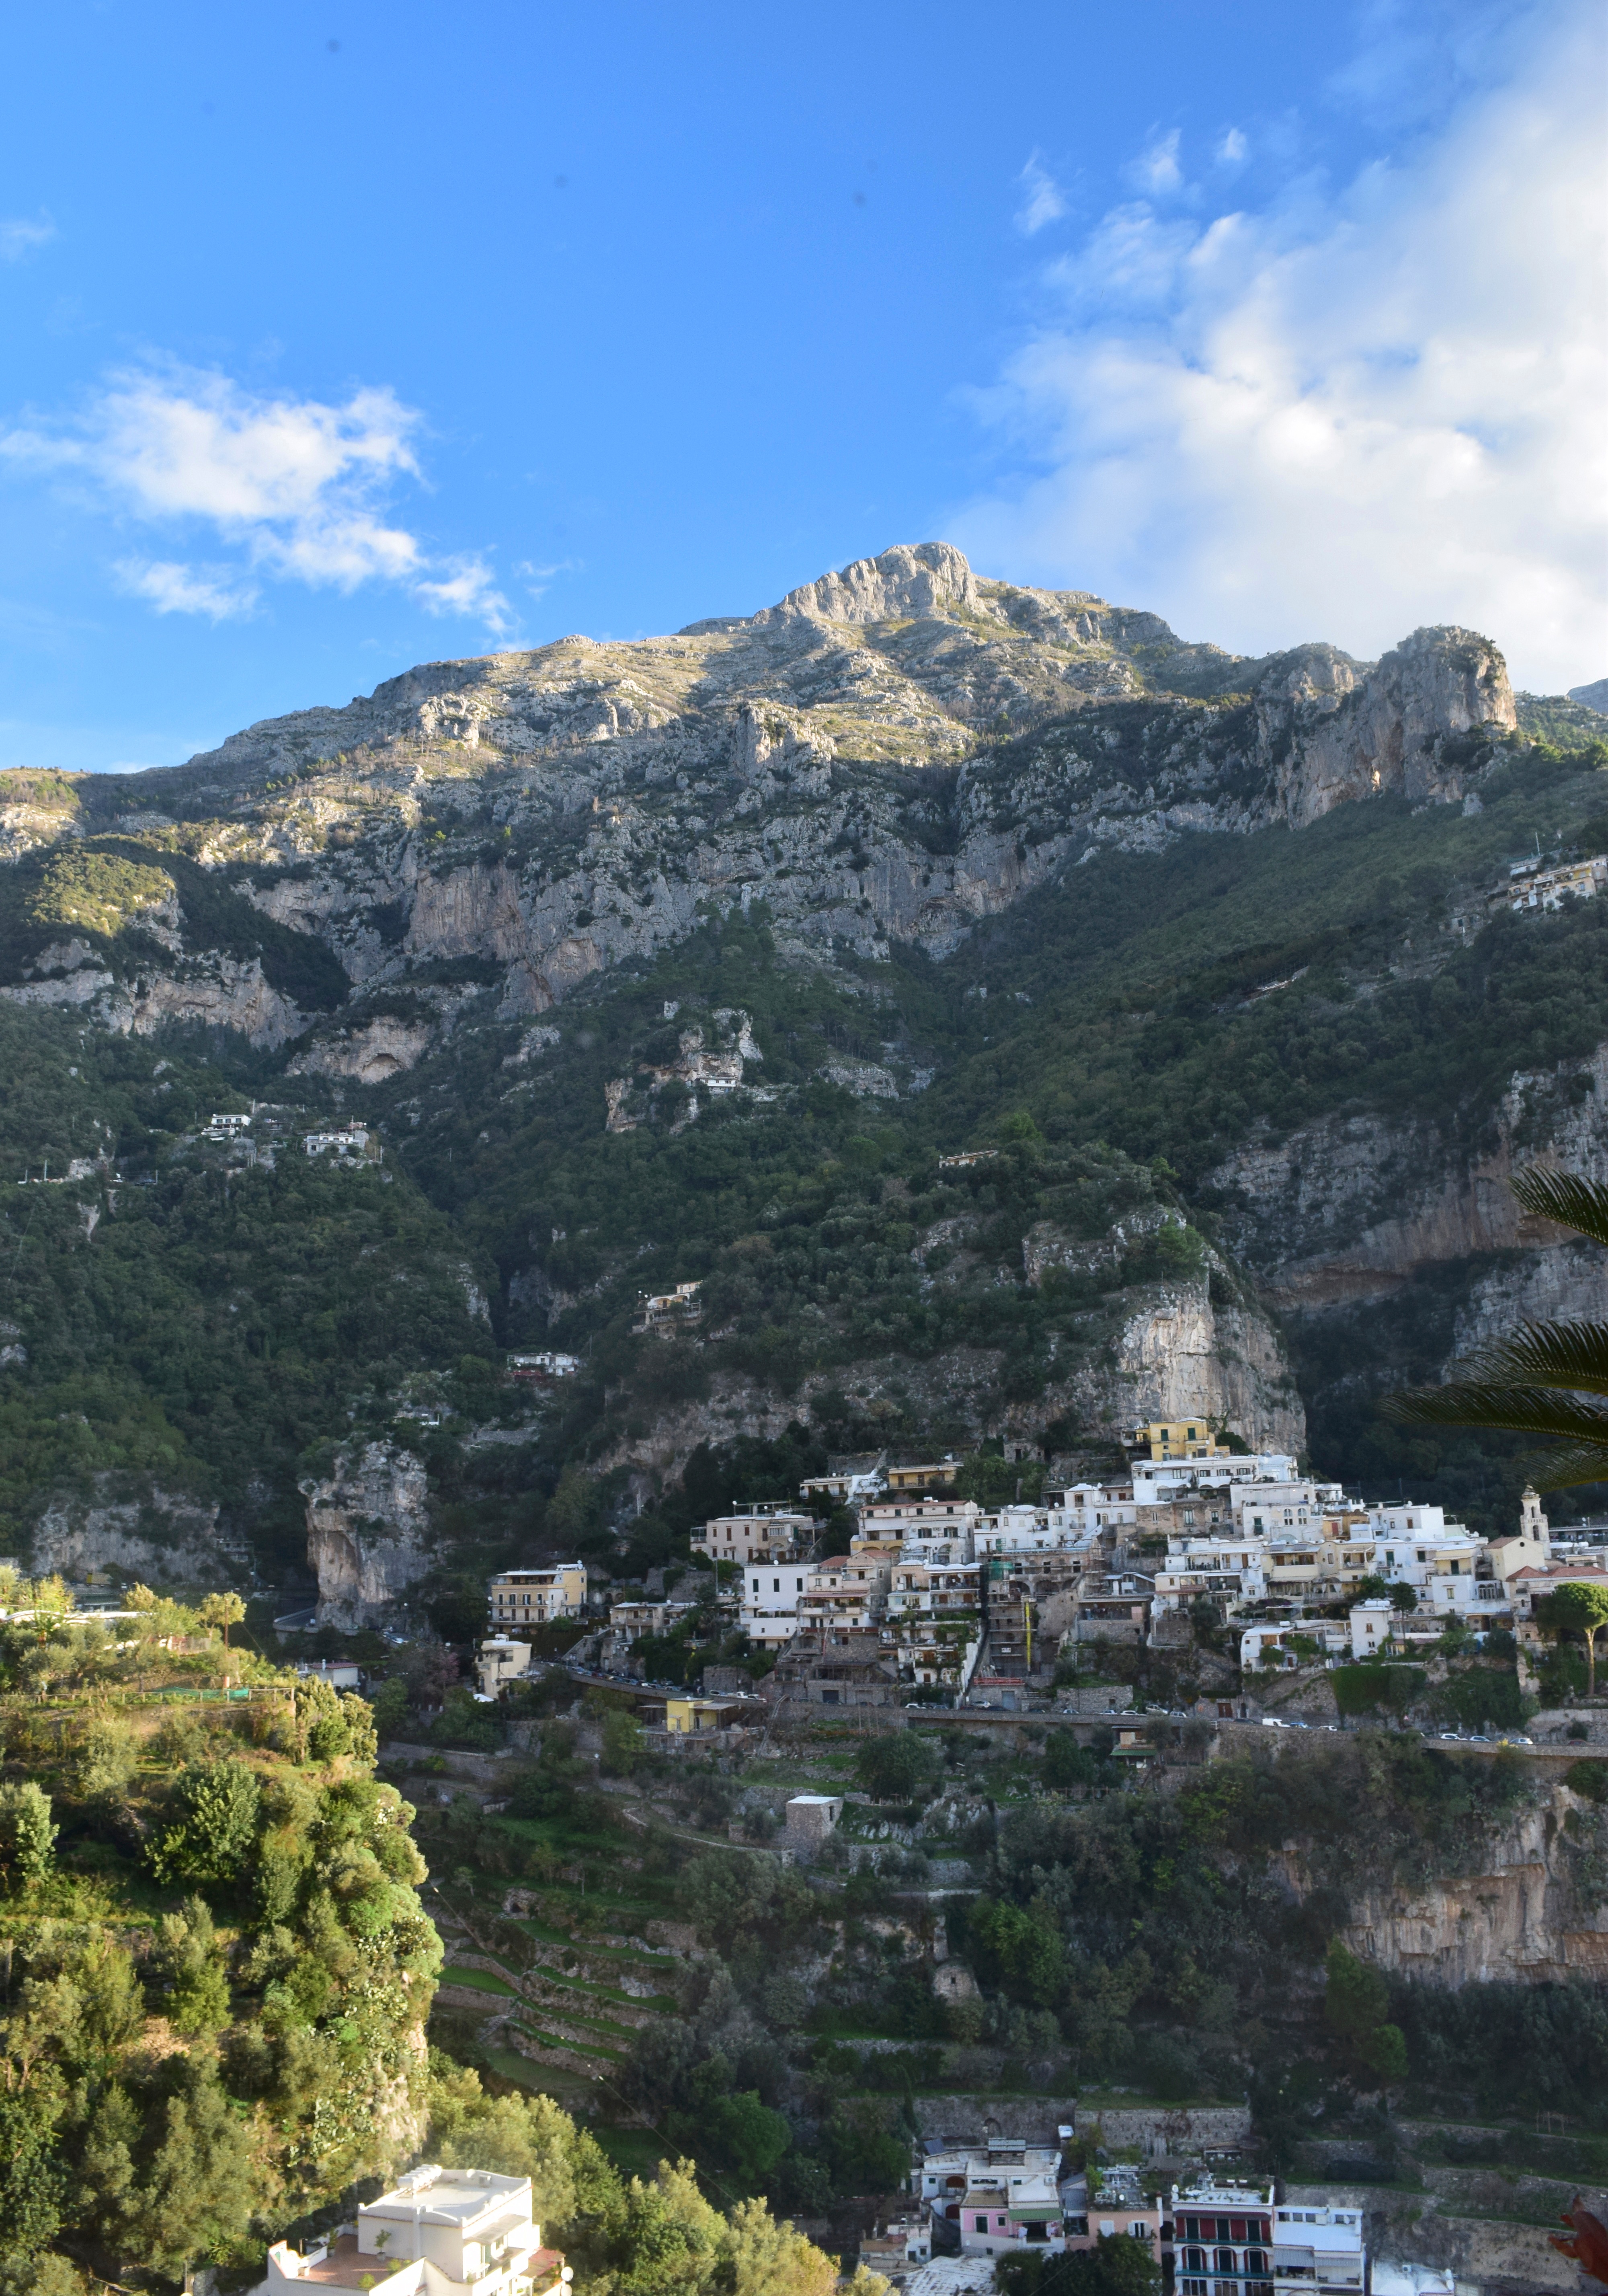
walking, mountain, town, adventure, valley, mountain range, vacation, village, cliff, fjord, tourism, terrain, alps, plateau, landform, mountain pass, geographical feature, mountainous landforms